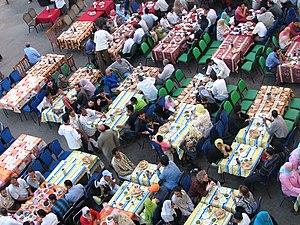
Ramadan, parfois orthographié ramadhan ou ramaḍān, est le neuvième mois du calendrier hégirien.
Une mosquée est un lieu de culte où se rassemblent les musulmans pour les prières communes.